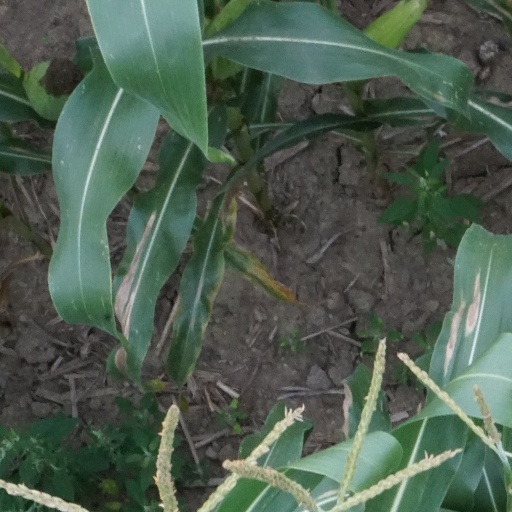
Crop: maize; corn